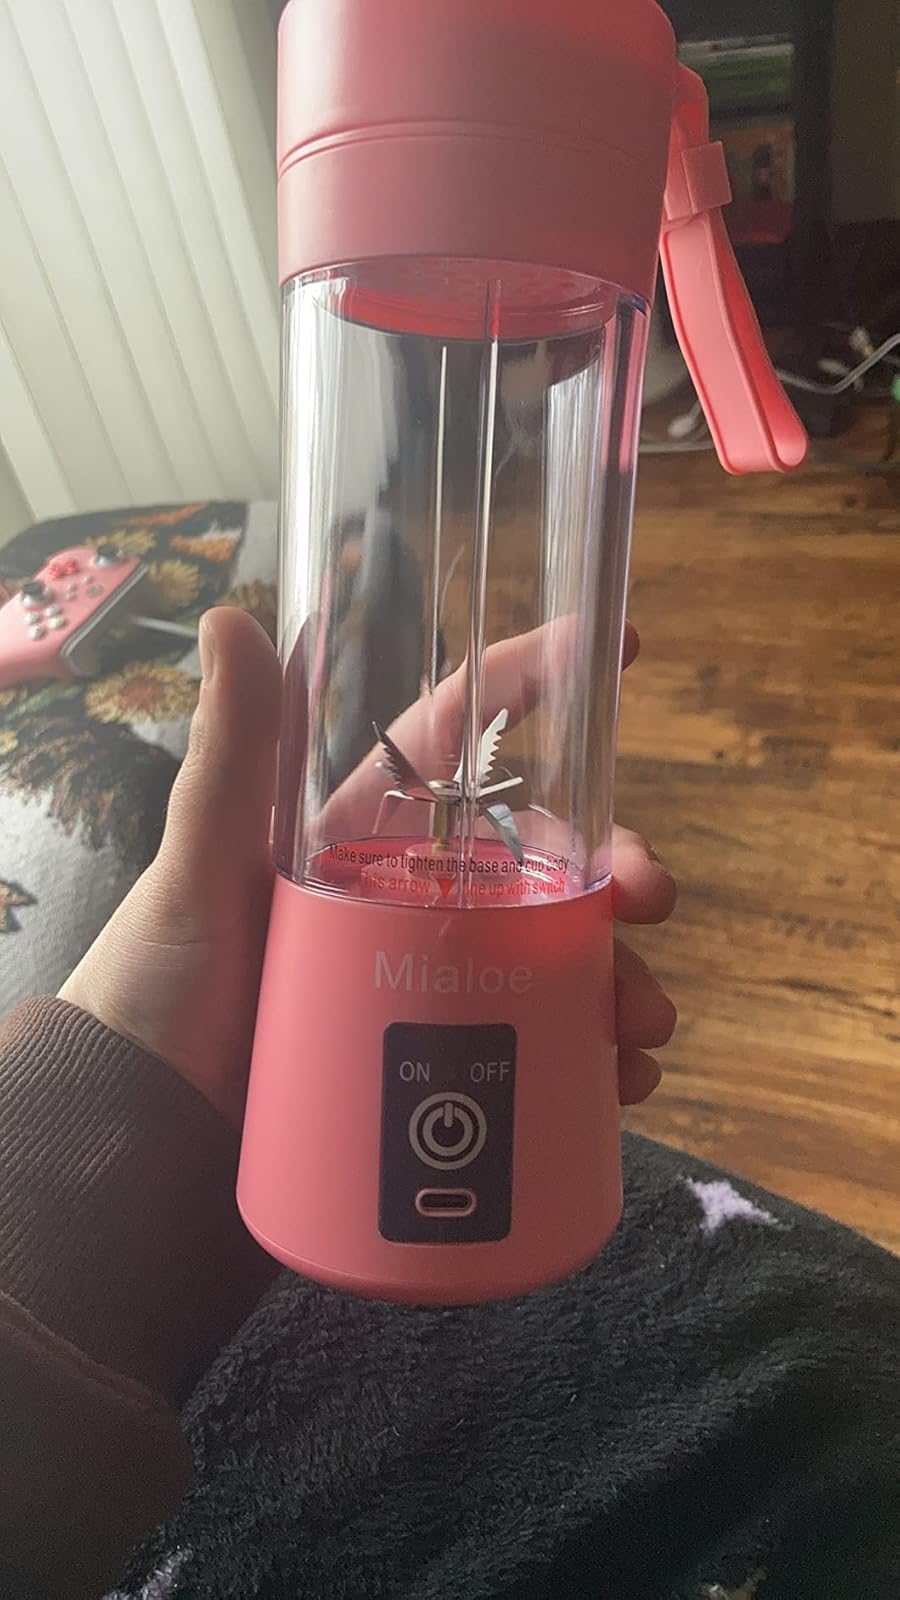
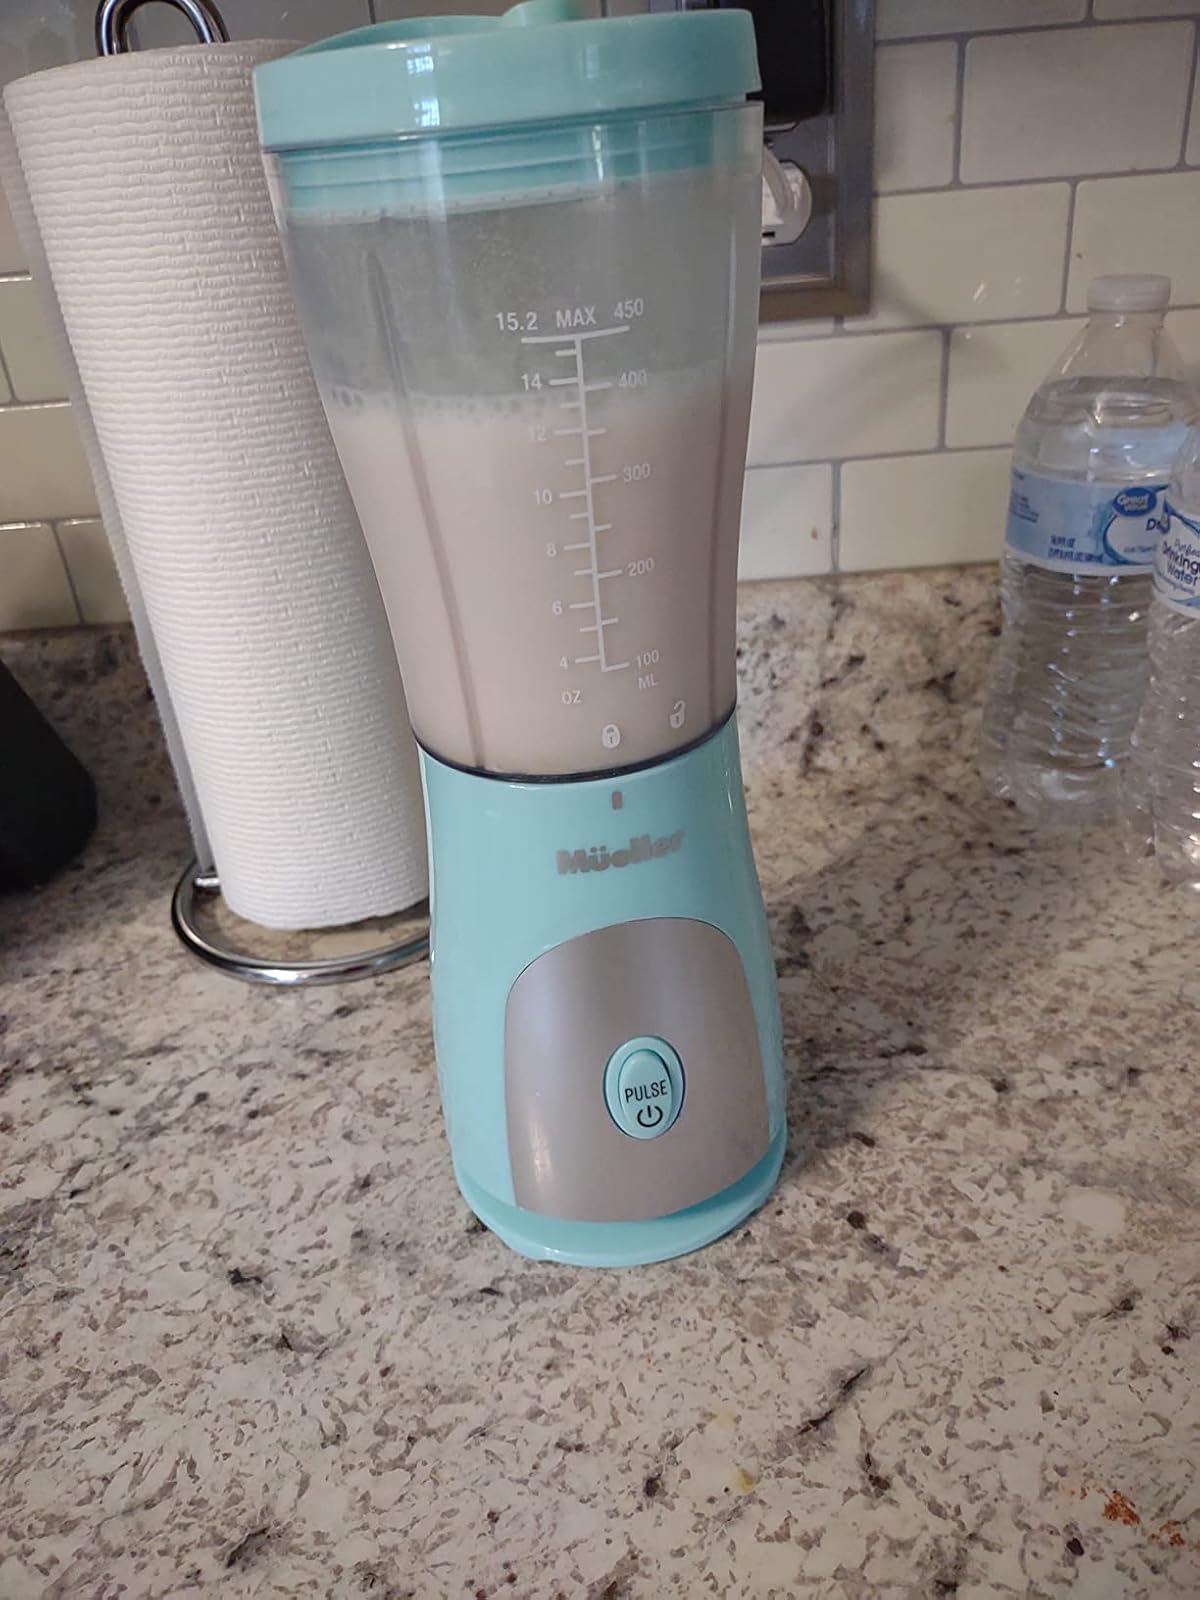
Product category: items_blender
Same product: no